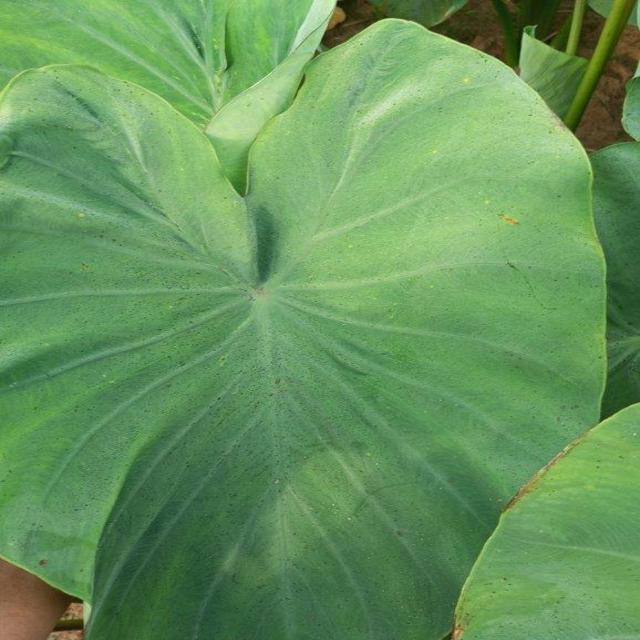
Label: Healthy